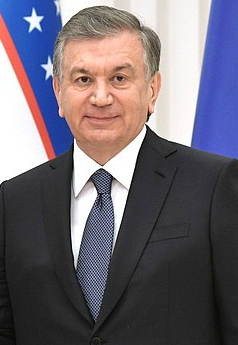
ประธานาธิบดีอุซเบกิสถาน

| post = ประธานาธิบดีแห่งสาธารณรัฐอุซเบกิสถาน
| insignia = Coat of Arms of Uzbekistan.svg
| insigniasize = 100px
| insigniacaption = ตราแผ่นดินของอุซเบกิสถาน|ตราแผ่นดิน
| flag = Flag of the President of Uzbekistan.svg
| flagcaption = ธงประจำตำแหน่ง
| flagsize = 165px
| image = Mirziyoyev Kuksaroy.png
| imagesize = 165px
| incumbent = ชัฟแกต มือร์ซียอยิฟ
| incumbentsince = 14 ธันวาคม พ.ศ. 2559
| termlength = 5 ปี
| formation = 29 ธันวาคม พ.ศ. 2534
| inaugural = อิสลอม แกรีมัฟ
| website = |
ประธานาธิบดีอุซเบกิสถาน หรือเรียกอย่างเป็นทางการว่า ประธานาธิบดีแห่งสาธารณรัฐอุซเบกิสถาน () เป็นประมุขแห่งรัฐและผู้มีอำนาจบริหารในอุซเบกิสถาน สำนักงานประธานาธิบดีก่อตั้งขึ้นในปี ค.ศ. 1991 แทนที่ตำแหน่งประธานรัฐสภาสูงสุดของสหภาพโซเวียต สาธารณรัฐสังคมนิยมโซเวียตอุซเบก ซึ่งมีมาตั้งแต่ปี ค.ศ. 1925 ประธานาธิบดีได้รับการเลือกตั้งโดยตรงในวาระ 5 ปี โดยพลเมืองของอุซเบกิสถานที่มีอายุครบ 18 ปีบริบูรณ์
อิสลอม แกรีมัฟ เป็นประธานาธิบดีอุซเบกิสถานที่ดำรงตำแหน่งนานถึง 25 ปีหลังจากสถาปนาตำแหน่ง เขาชนะการเลือกตั้งติดต่อกัน 3 ครั้ง การเลือกตั้งครั้งที่ 3 เกิดความขัดแย้งมากที่สุดเนื่องจากเขาได้รับเลือก 2 ครั้ง ซึ่งรัฐธรรมนูญฉบับปัจจุบันกำหนดเงื่อนไขไว้สูงสุด 2 วาระ คำอธิบายอย่างเป็นทางการคือวาระแรกของเขาที่ดำรงตำแหน่งเป็นเวลา 5 ปีอยู่ภายใต้รัฐธรรมนูญฉบับก่อนและไม่นับรวมกับขีดจำกัดใหม่ เขาเสียชีวิตในตำแหน่งเมื่อวันที่ 2 กันยายน ค.ศ. 2016 การประชุมร่วมกันของทั้ง 2 สภา ของสภาสูงสุดของอุซเบกิสถาน ได้แต่งตั้งนายกรัฐมนตรีอุซเบกิสถาน|นายกรัฐมนตรีชัฟแกต มือร์ซียอยิฟ เป็นประธานาธิบดีชั่วคราวเมื่อวันที่ 8 กันยายน ค.ศ. 2016 ในเดือนธันวาคม ค.ศ. 2016 มือร์ซียอยิฟได้รับเลือกเป็นประธานาธิบดีด้วยคะแนนนิยม แม้ว่าผู้สังเกตการณ์จากนานาชาติจะมองว่าการเลือกตั้งไม่เสรีและยุติธรรม เนื่องจากข้อจำกัดในการรายงานของสื่อและการยัดเยียดบัตรลงคะแนน
==ประธานาธิบดีอุซเบกิสถาน==
| border="1" cellpadding="4" cellspacing="1" style="margin: 1em 1em 1em 0; background: #FFFFFF; border: 1px #aaa solid; text-align:center; border-collapse: collapse; font-size: 95%;"
|- style="background:#cccccc"
| ลำดับ(สมัย) || รูป || รายนาม || เริ่มวาระ || สิ้นสุดวาระ
|-
| bgcolor="#00FF00"| 1 || ไฟล์:Islam karimov cropped.jpg|100px || อิสลอม แกรีมัฟ || 29 ธันวาคม พ.ศ. 2534 || 2 กันยายน พ.ศ. 2559
|-
| bgcolor="#00FF00"| - || ไฟล์:Nigmatilla Yuldashev.jpg|100px || นึฆมาตึลลา โยลดอชิฟ || 2 กันยายน พ.ศ. 2559 || 8 กันยายน พ.ศ. 2559
|-
| bgcolor="#00FF00"| 2 || ไฟล์:Shavkat Mirziyoev (2016-09-06) 2.jpg|100px || ชัฟแกต มือร์ซียอยิฟ ||14 ธันวาคม พ.ศ. 2559 || อยู่ในวาระ
|
==ดูเพิ่ม==
*ประเทศอุซเบกิสถาน
*ธงชาติอุซเบกิสถาน
*ตราแผ่นดินอุซเบกิสถาน
*เพลงชาติอุซเบกิสถาน
==อ้างอิง==
หมวดหมู่:ผู้นำประเทศ|
หมวดหมู่:รายชื่อประธานาธิบดี|อุซเบกิสถาน
หมวดหมู่:ประธานาธิบดีอุซเบกิสถาน
หมวดหมู่:การเมืองอุซเบกิสถาน
หมวดหมู่:รัฐบาลอุซเบกิสถาน